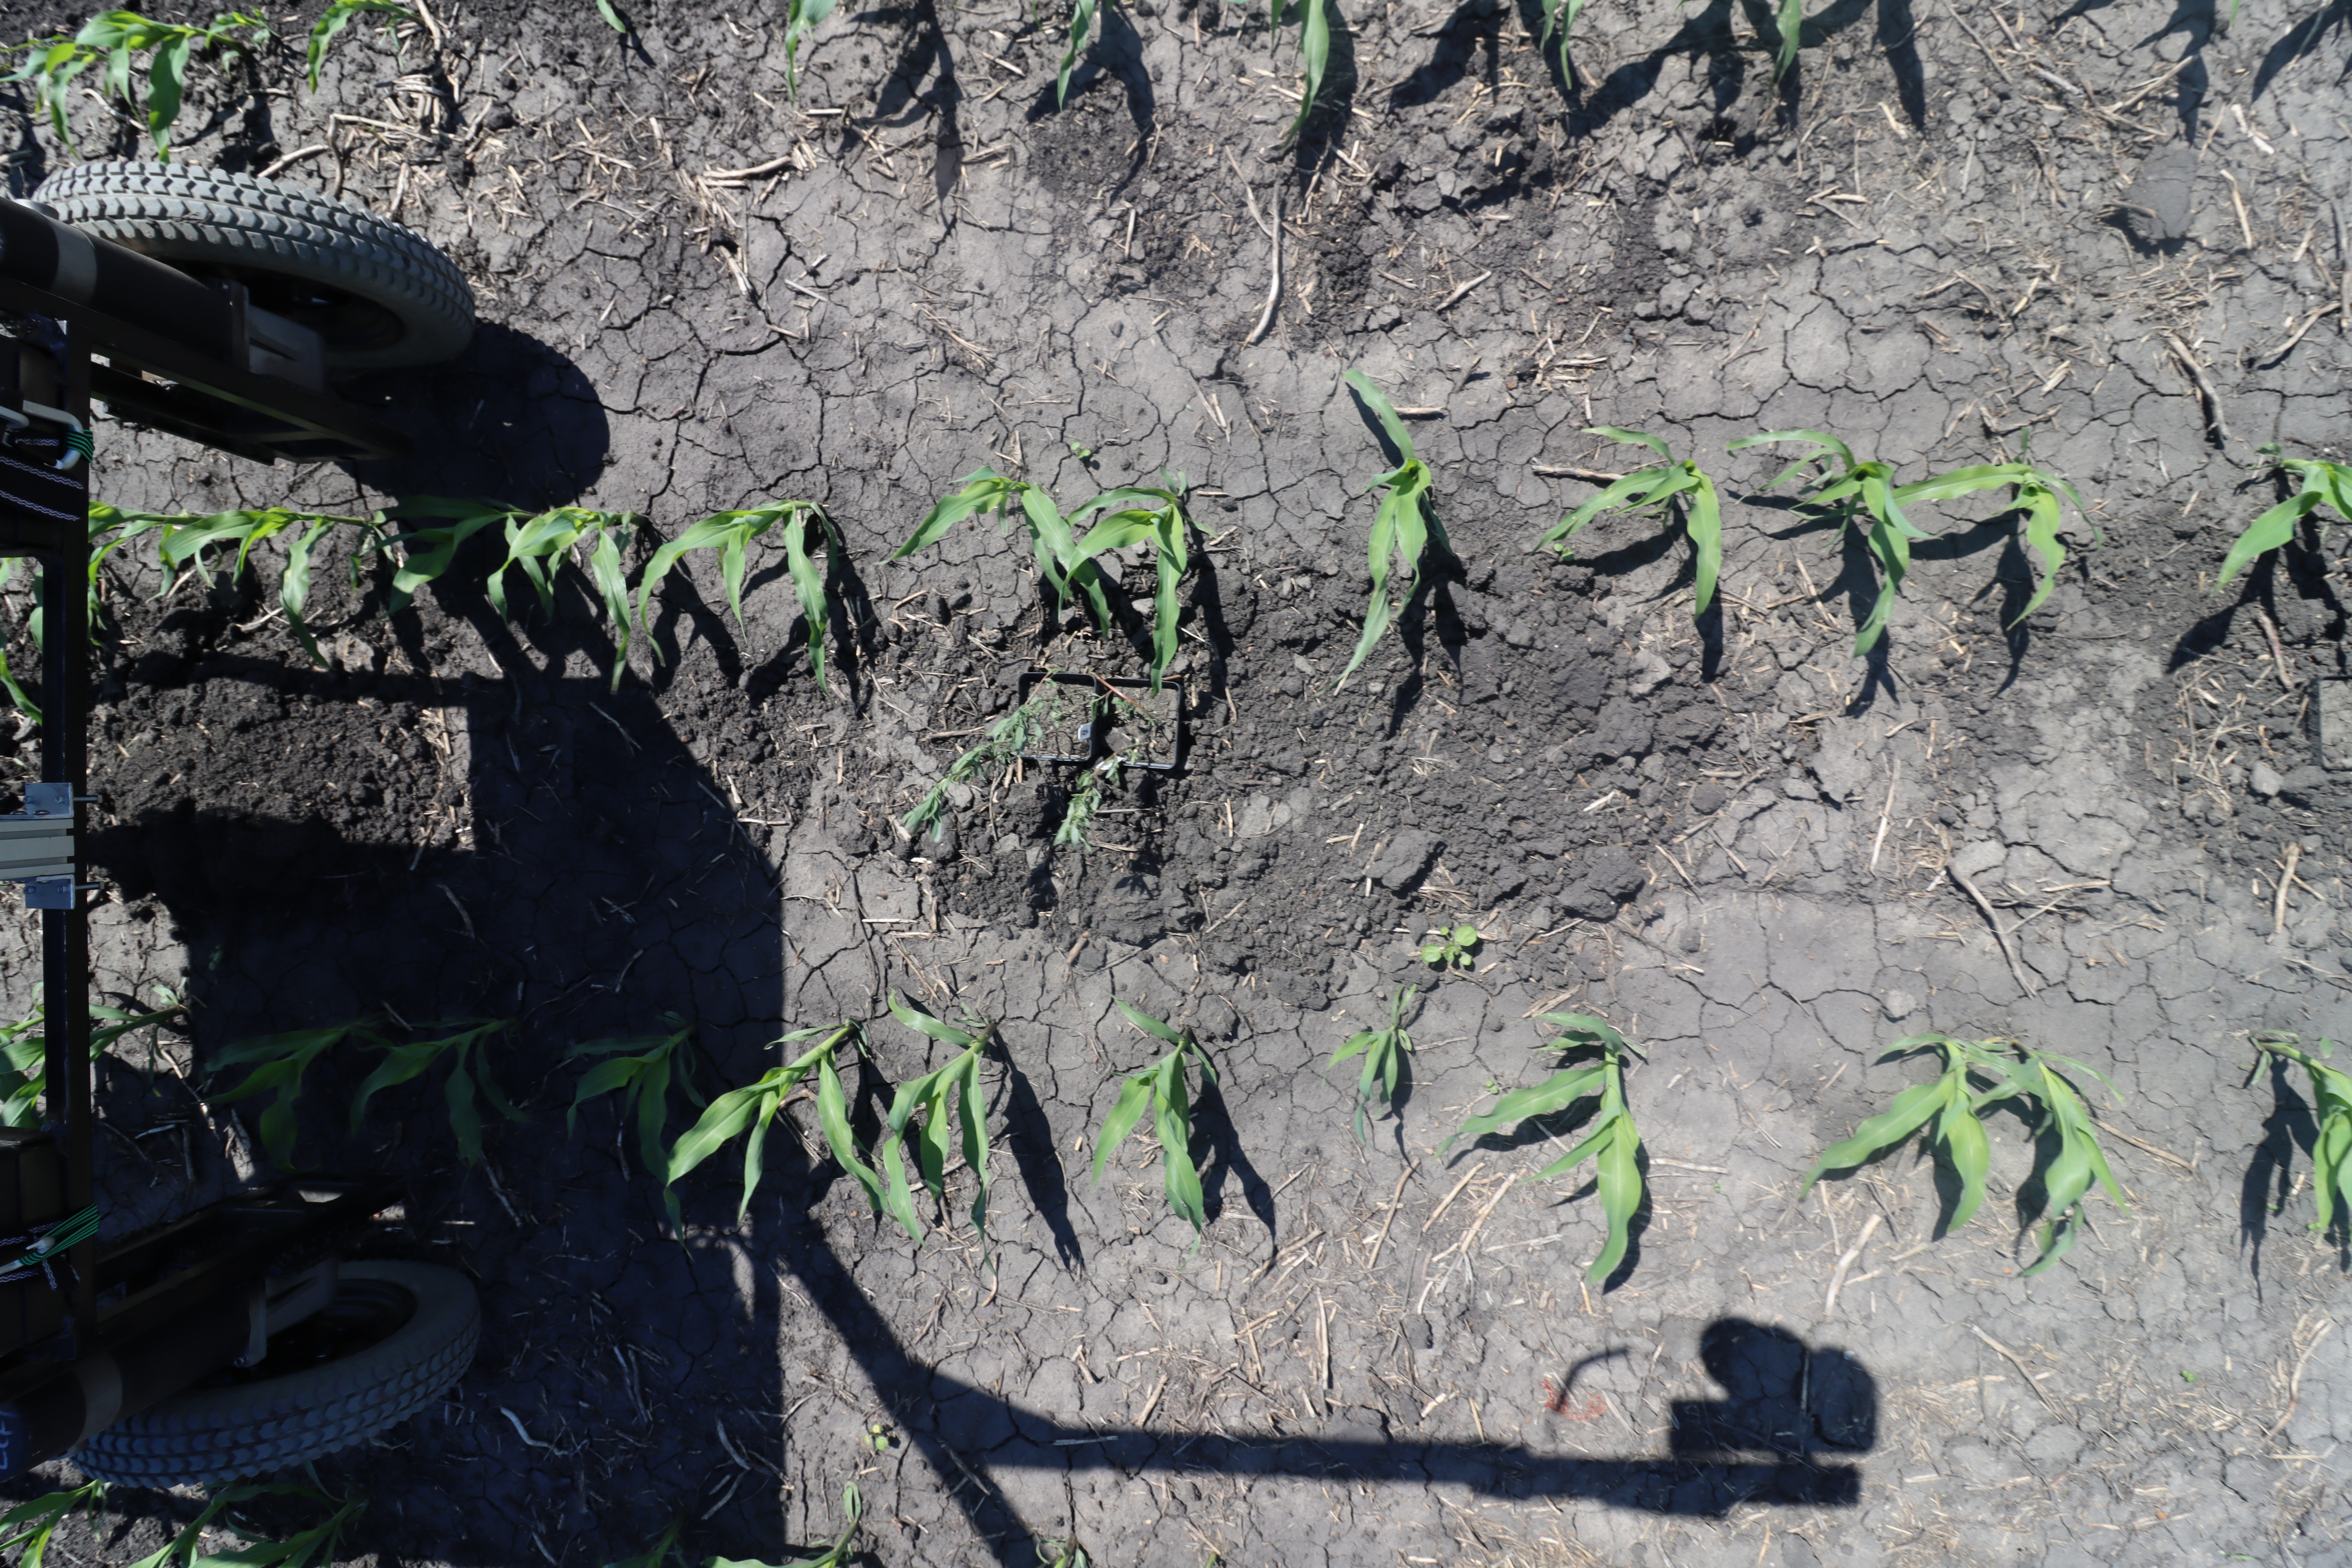
Crop: Corn
Objects: Corn, Corn, Corn, Corn, Corn, Corn, Corn, Corn, Corn, Corn, Corn, Corn, Corn, Corn, Kochia, Kochia, Corn, Corn, Corn, Corn, Corn, Corn